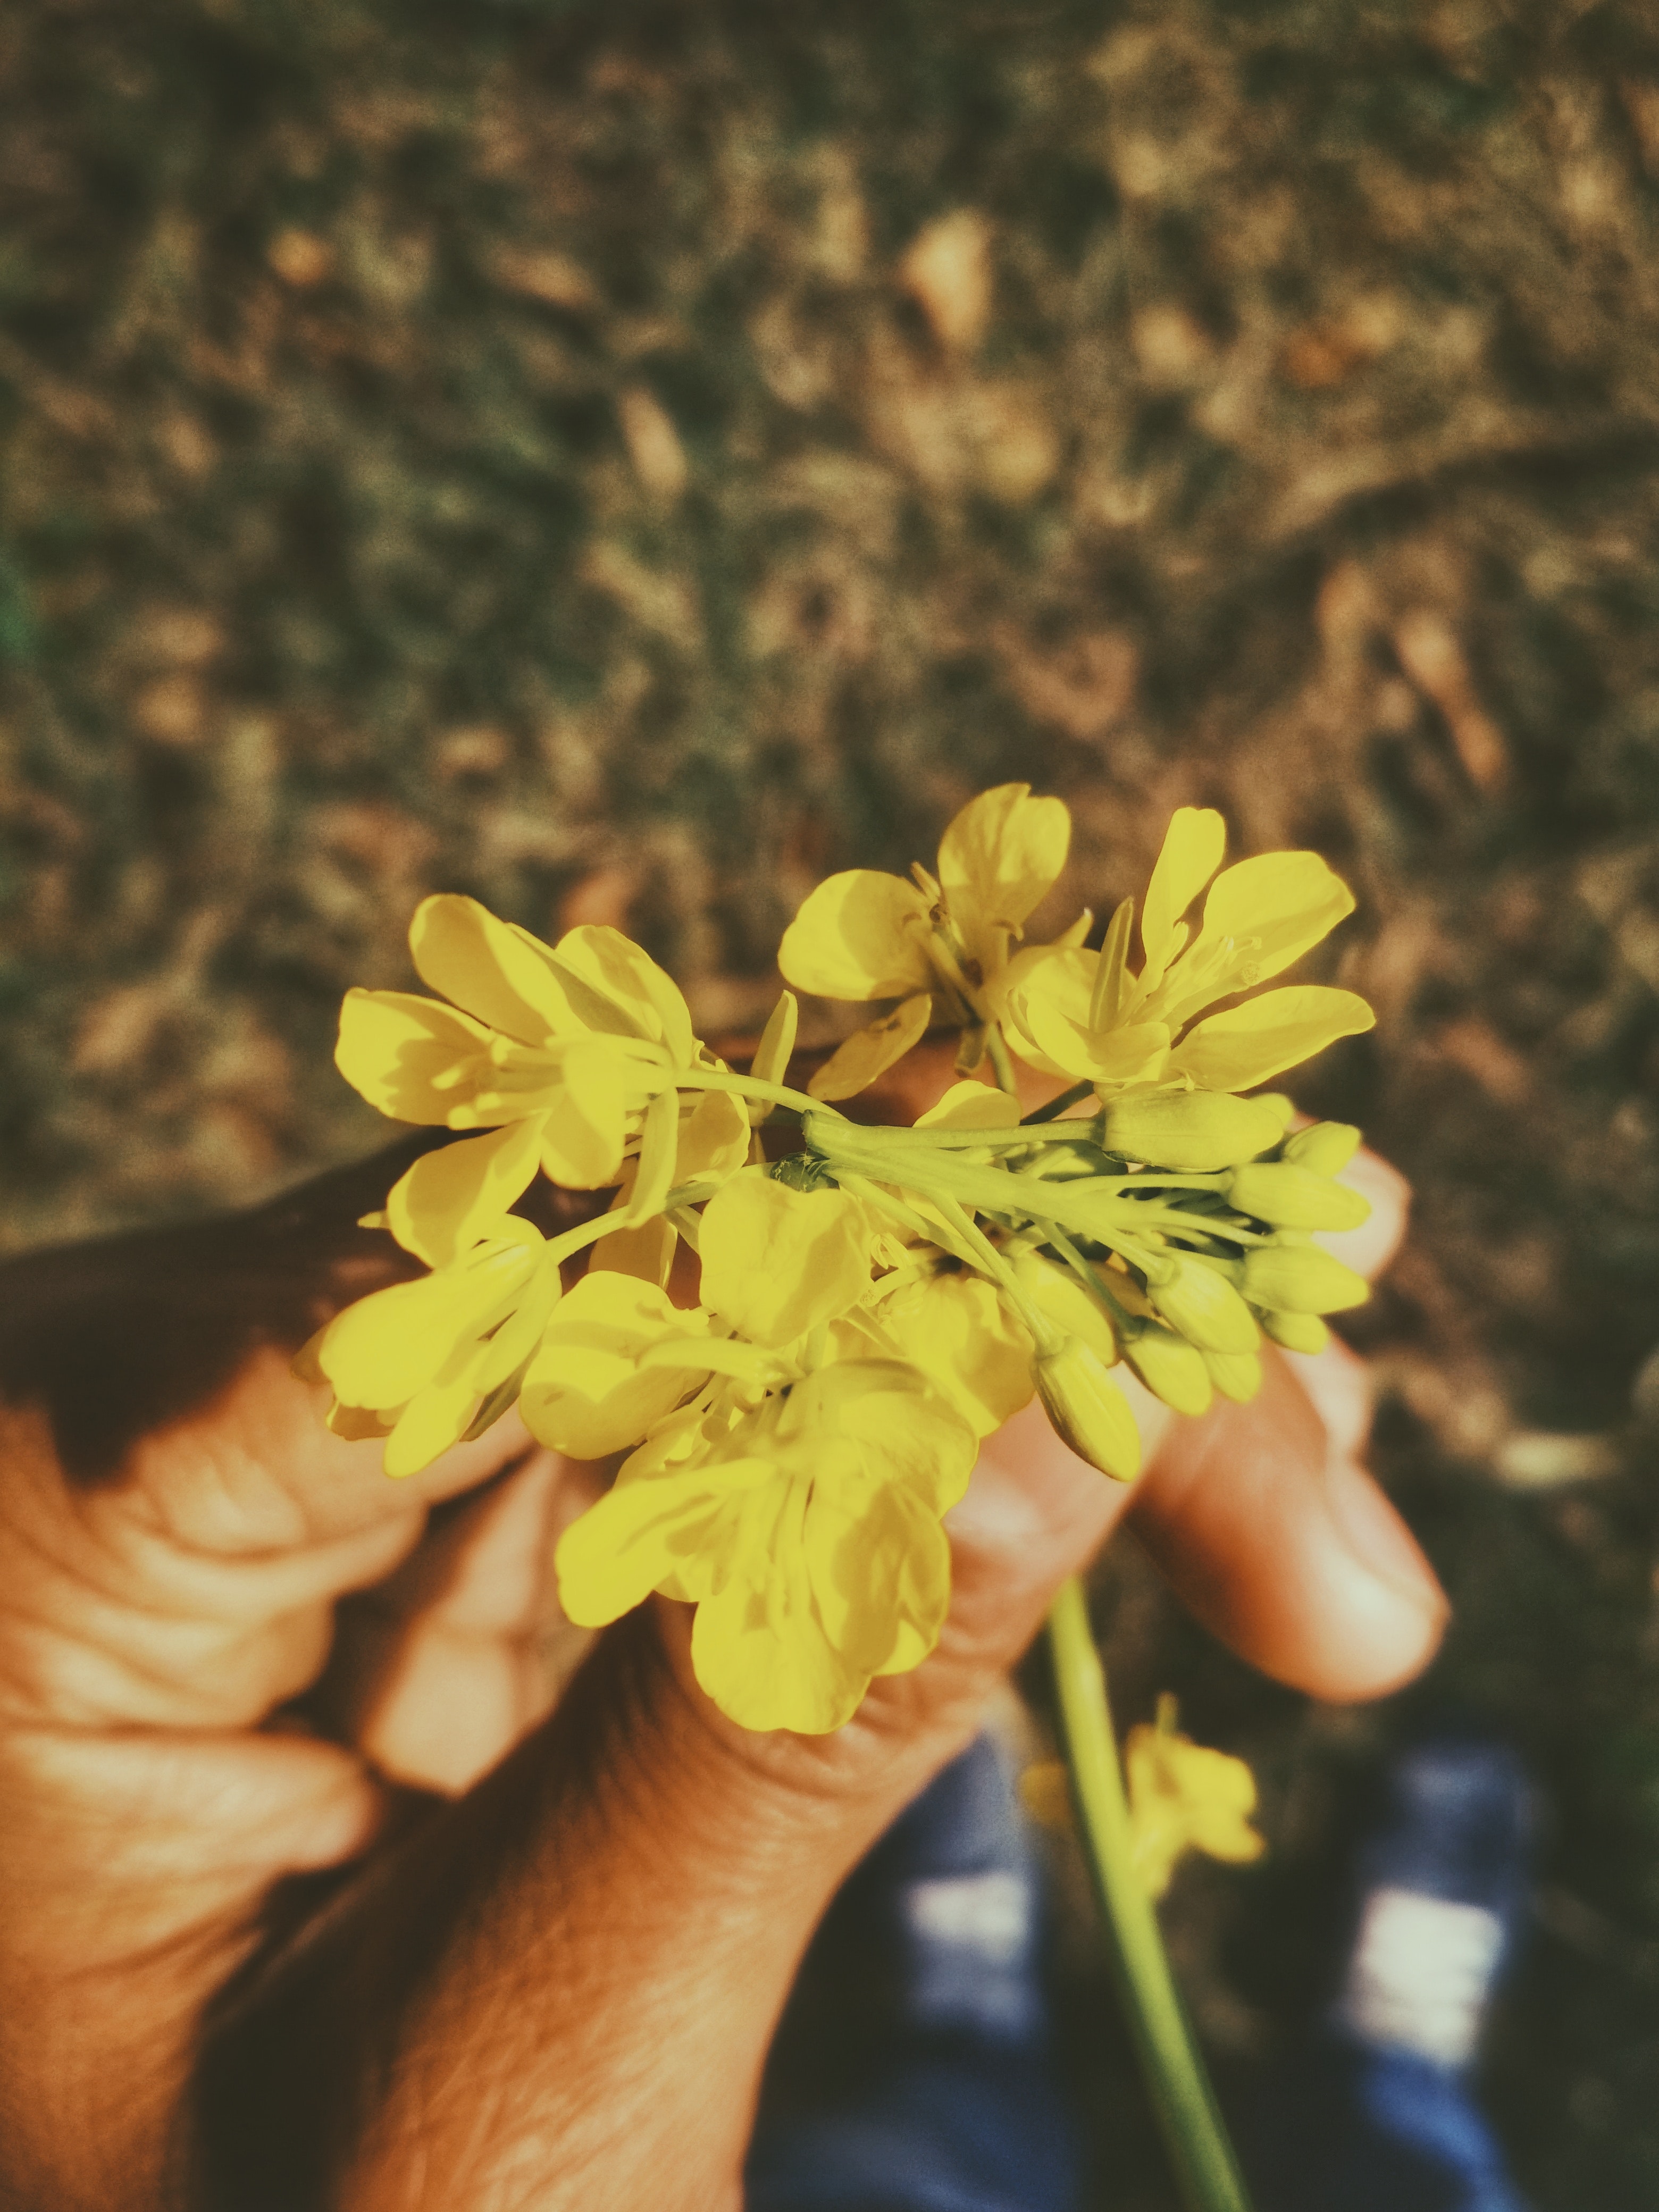
flower, plant, yellow, leaf, flowering plant, spring, hand, finger, tree, plant stem, wildflower, perennial plant